Decauville railway at Diégo Suarez

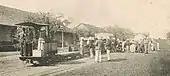
Decauville steam engine

At least three 0-4-0T Decauville steam locomotives, including the 3.5 t N° 342/1901, were used on the track. One of the three Decauville locomotives, "La Mignonne", was presented the Exposition Universelle 1889 in Paris, before being exported to Madagascar. After its retirement, it was finally shipped to Asia.